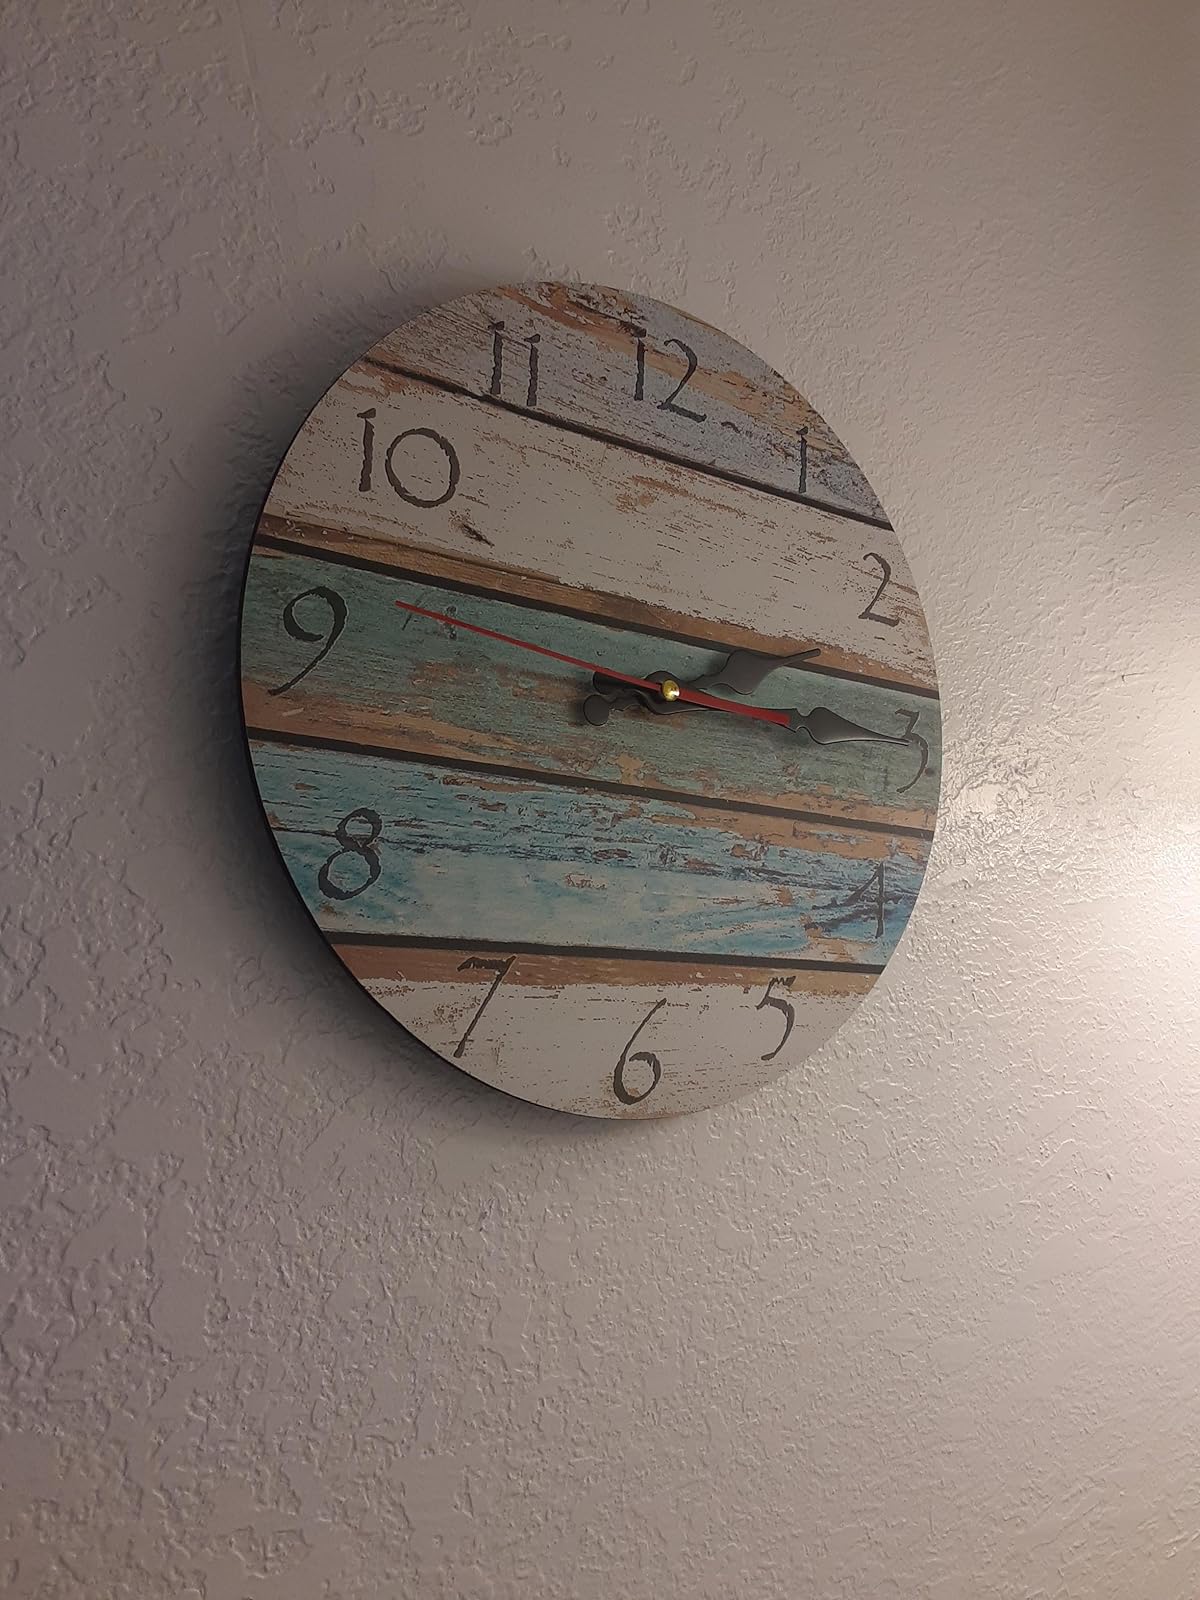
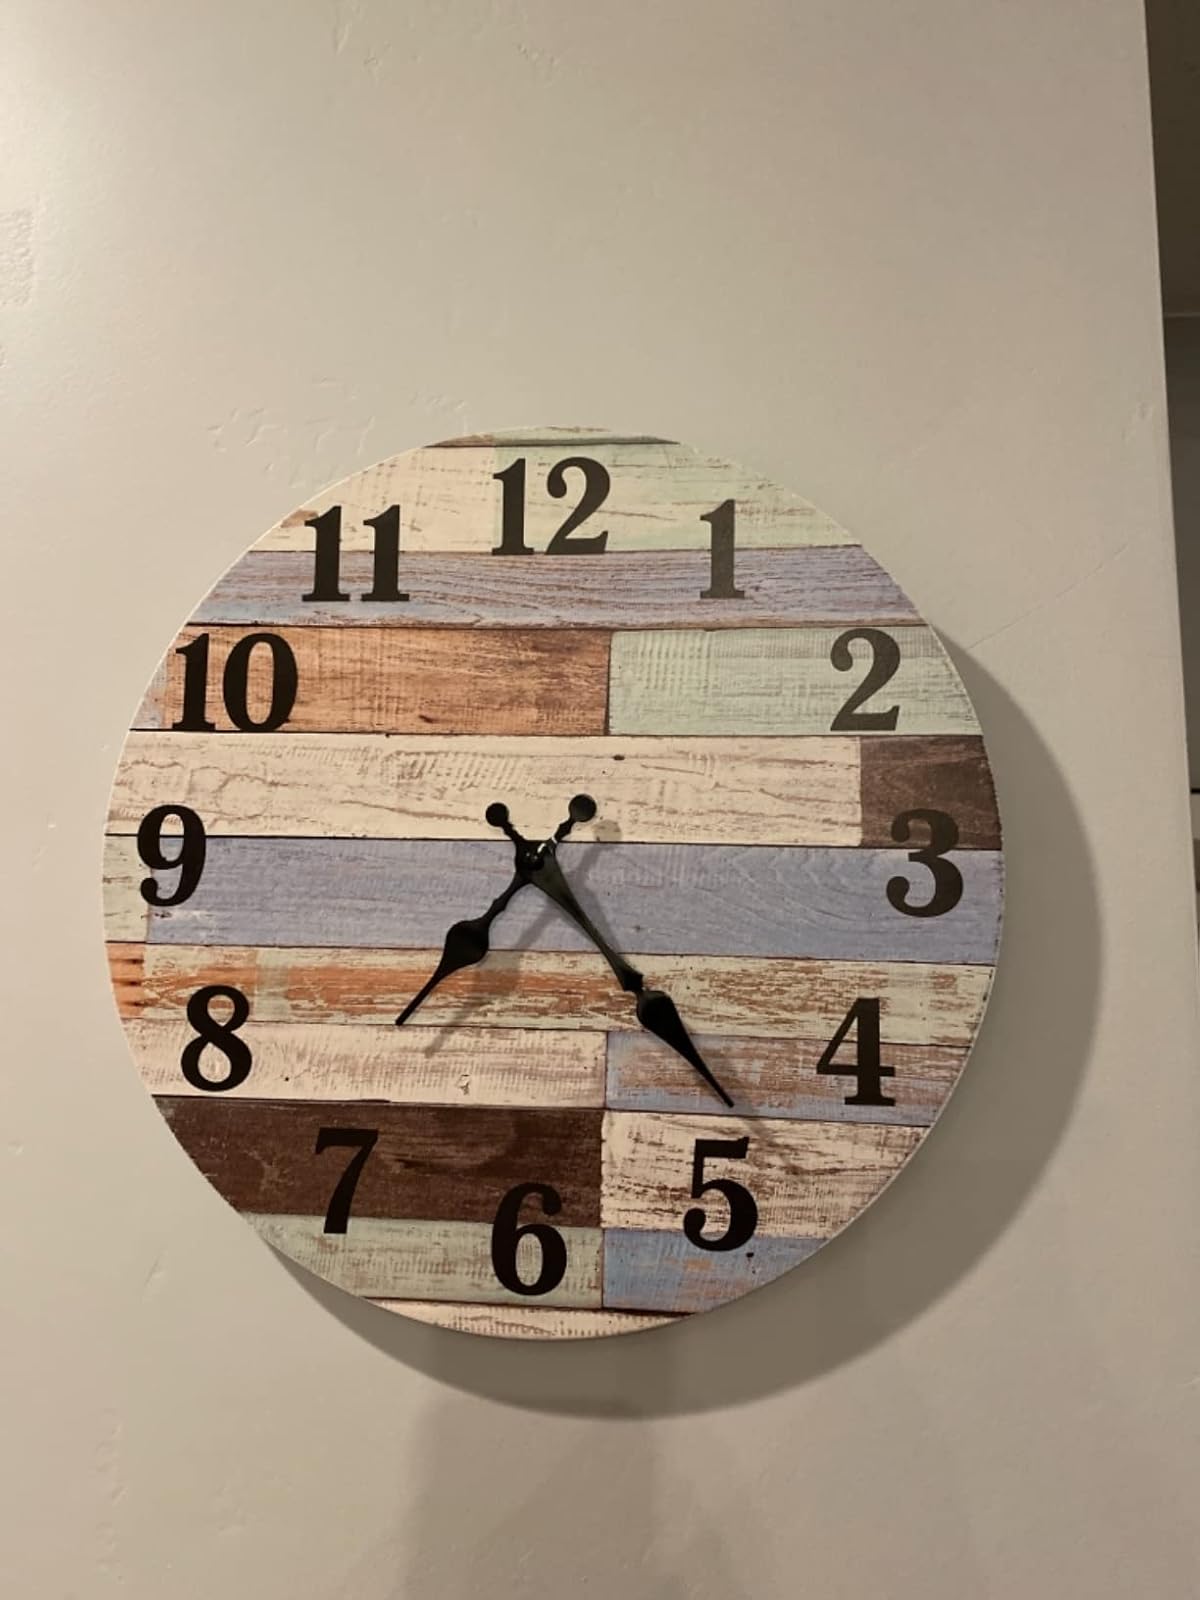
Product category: clock
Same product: no